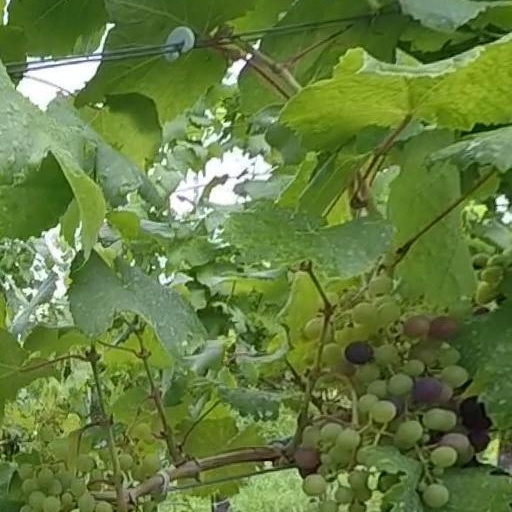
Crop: grape